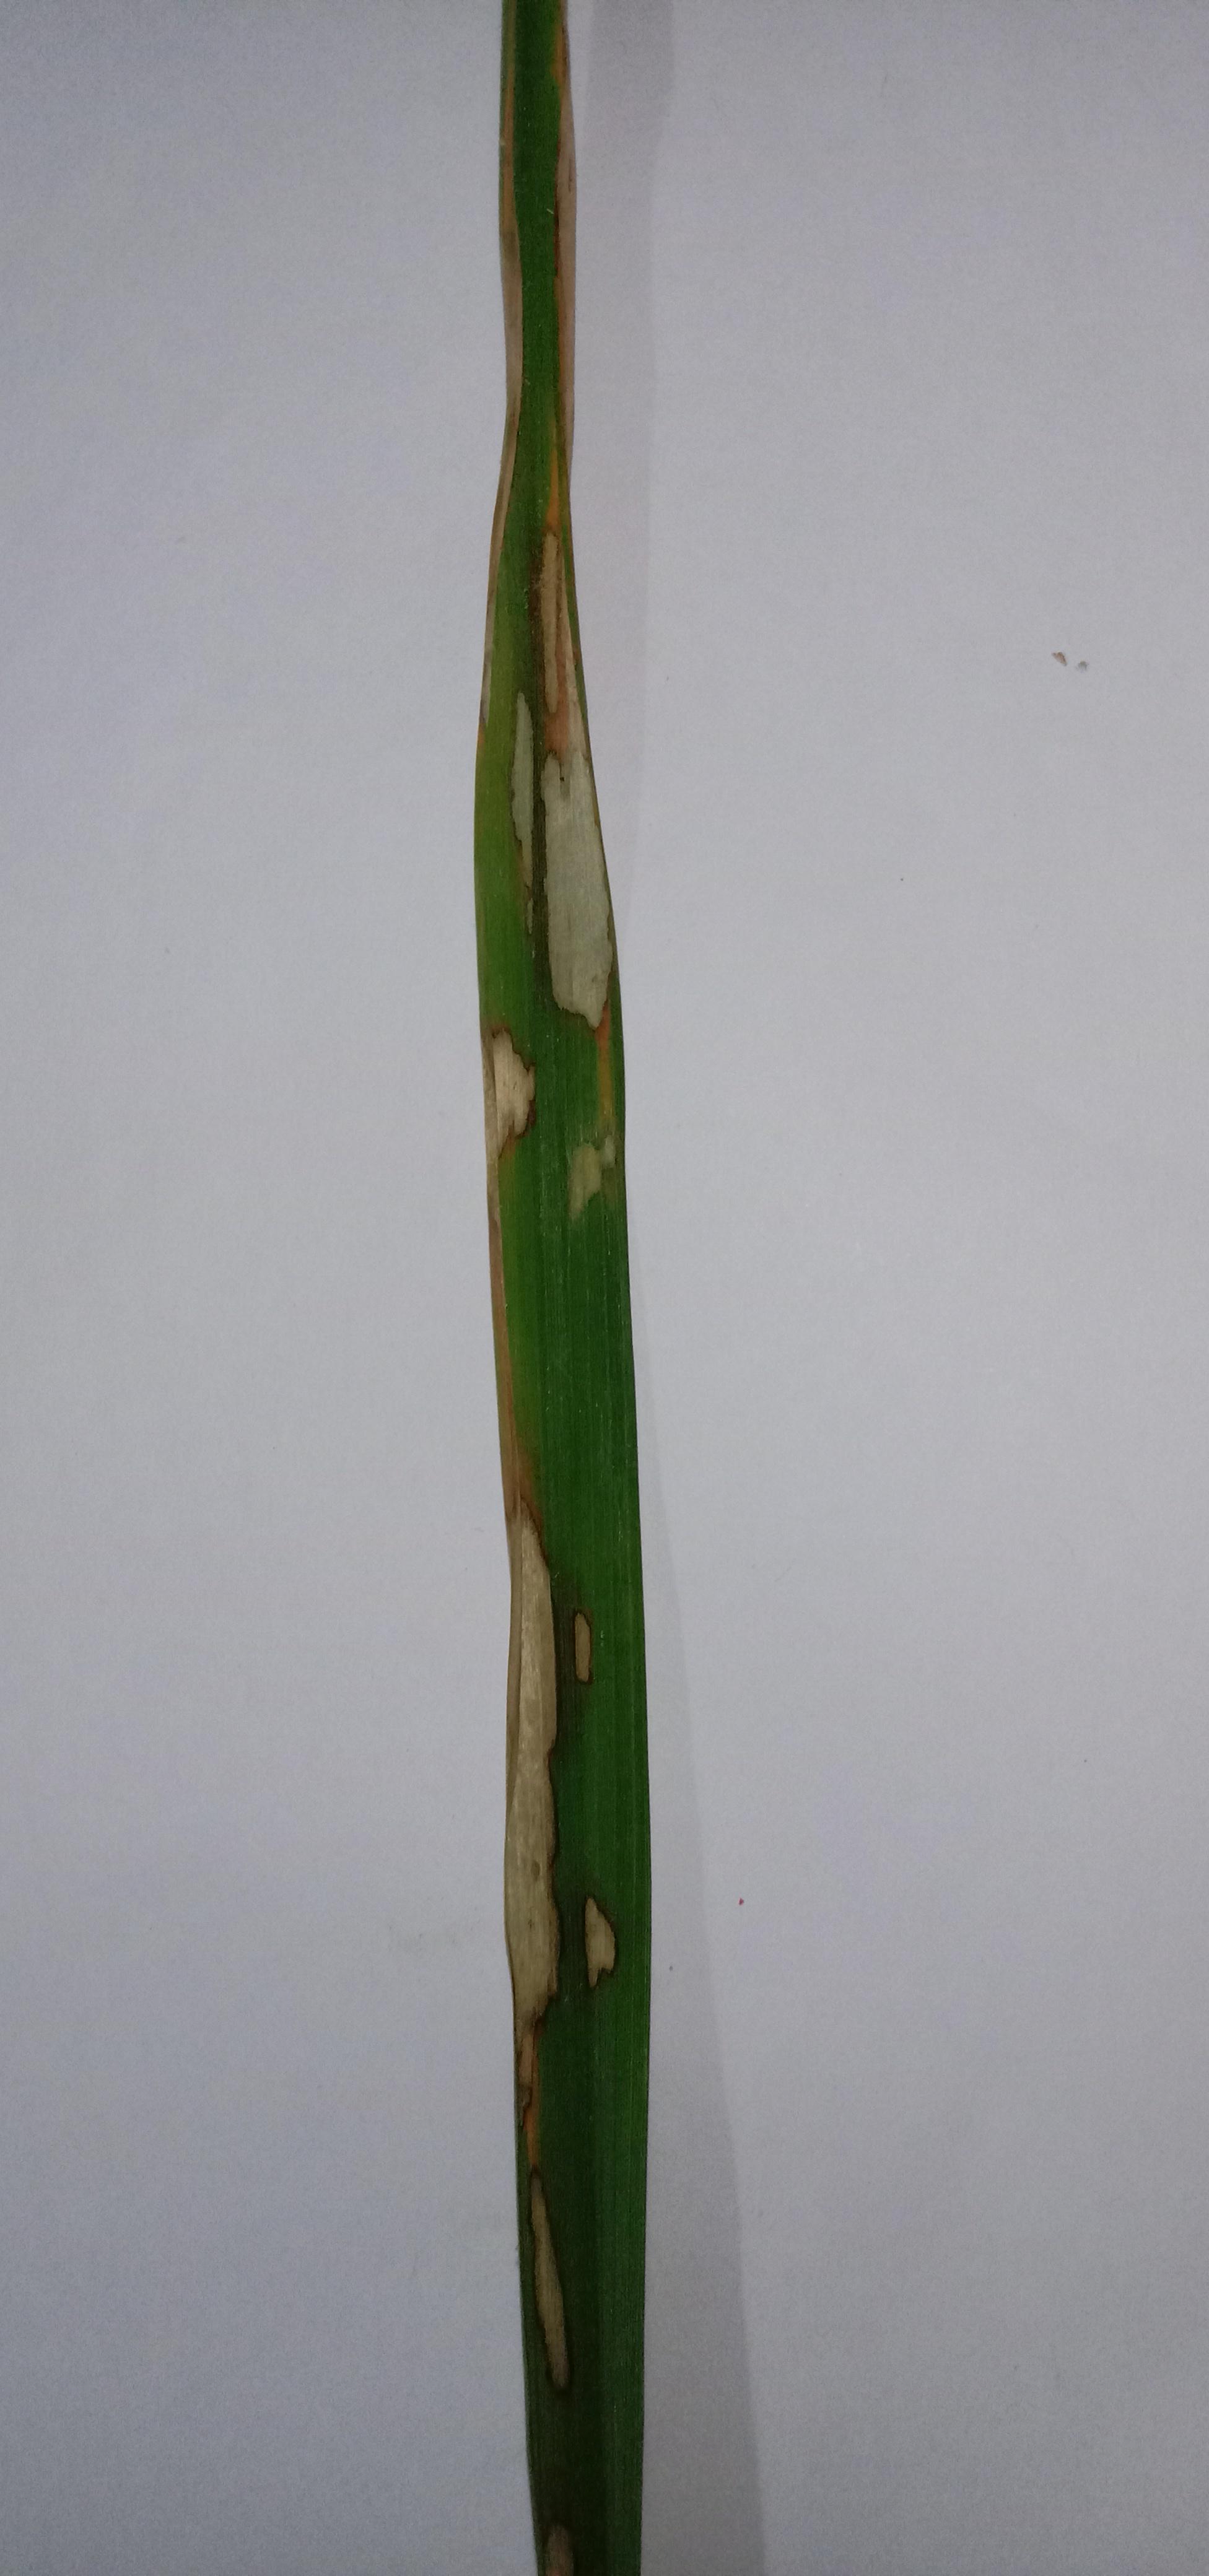
Label: Rice___Brown_Spot